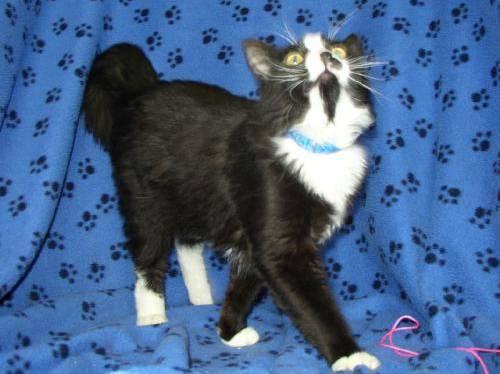
cat